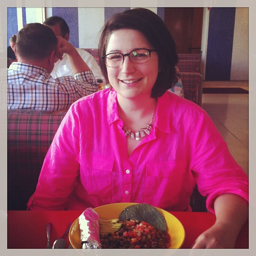
A woman sitting in a booth at a table with a plate o food in front of her.
A woman in a bright pink shirt and glasses smiling.
A woman smiling in front of a table with a plate of food.
A woman in a  pink shirt with a plate of food
A woman sits at a restaurant table with her meal in front of her